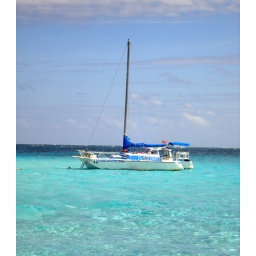
Another boat in the water in Grand Cayman